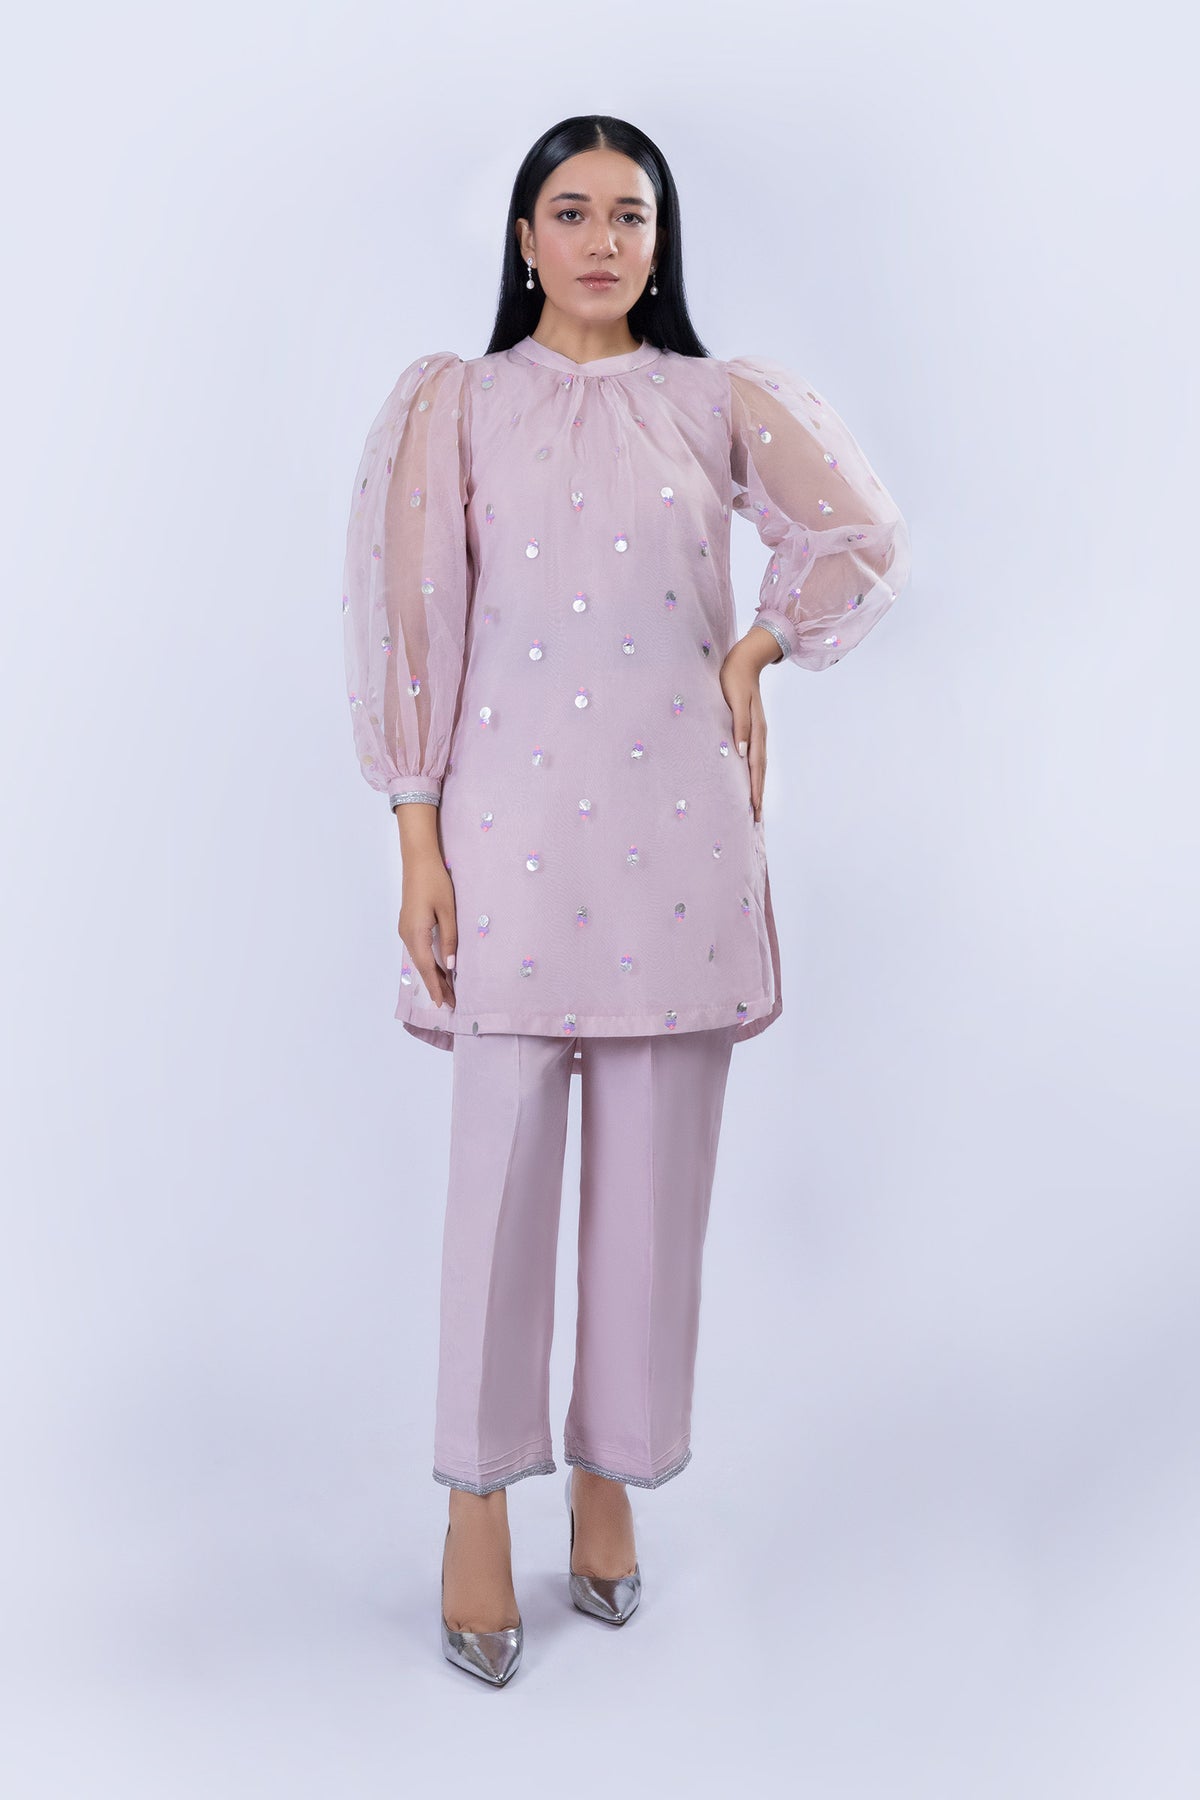
pink silver sequin top